IBAC (cycling team)

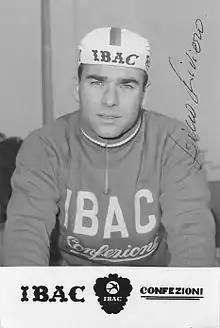
Dino Liviero

IBAC was a professional cycling team that existed in 1963 and 1964. It participated in the 1963 Tour de France, forming a combined team with .